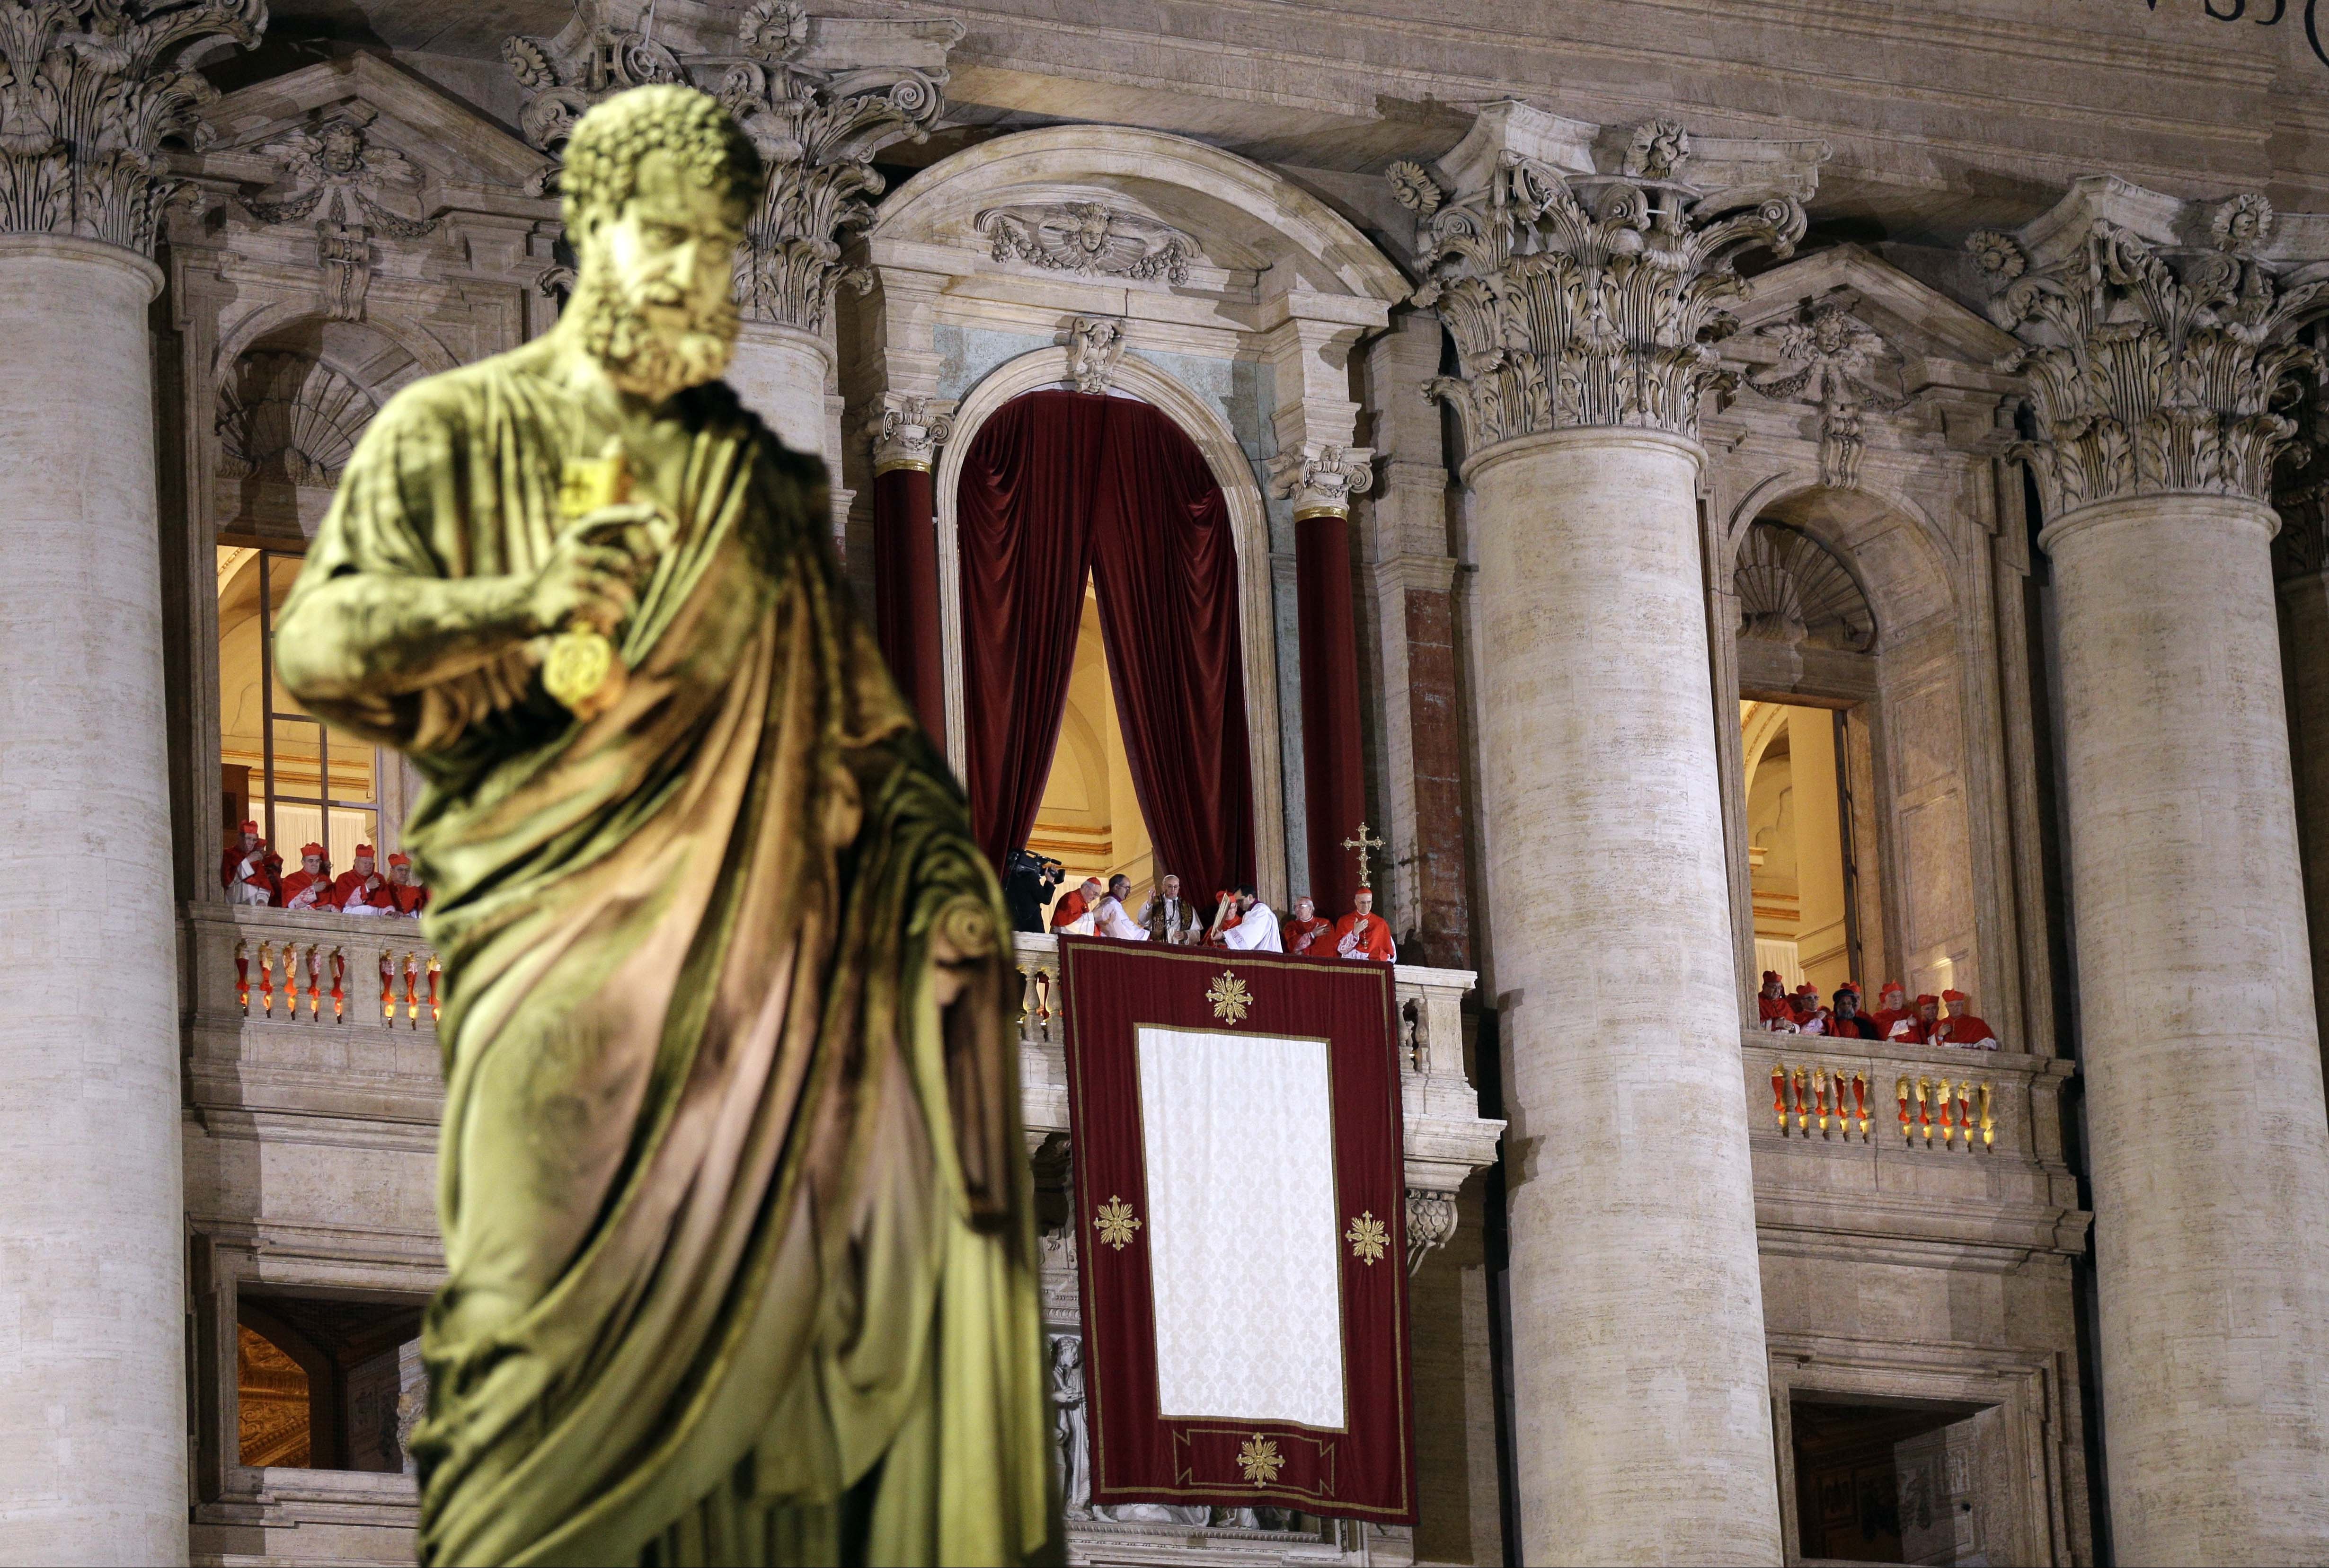
statue, religion, church, cathedral, place of worship, vatican, catholic, art, rome, temple, altar, faith, history, pope, basilica, paul, carving, middle ages, ancient history, saint peter, pope francis